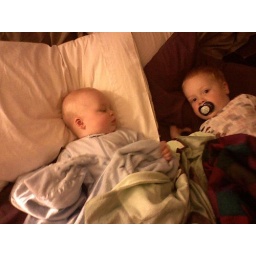
The boys in bed last week when they were sick